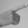
ASL letter: G